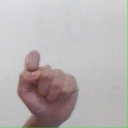
अक्षर: घ